Mella Thirandhathu Kadhavu

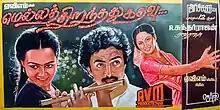
Theatrical release poster

Mella Thirandhathu Kadhavu is a 1986 Indian Tamil-language romantic musical film, written and directed by R. Sundarrajan, and produced by AVM Productions. The film, starring Mohan, Radha and Amala, was released on 12 September 1986 and became a commercial success.